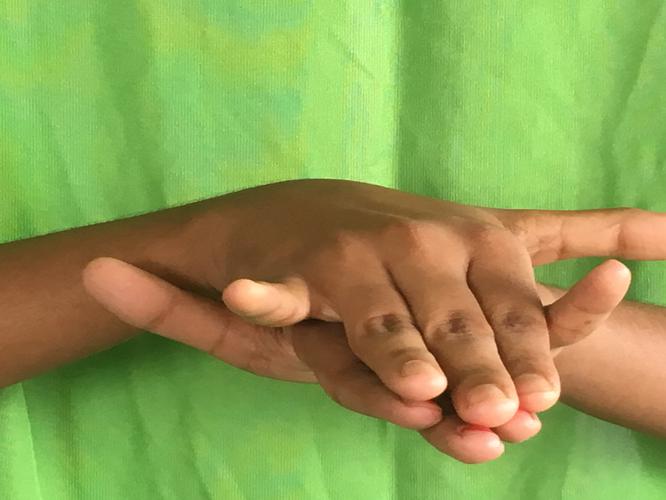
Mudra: Varaha
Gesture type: double_hand